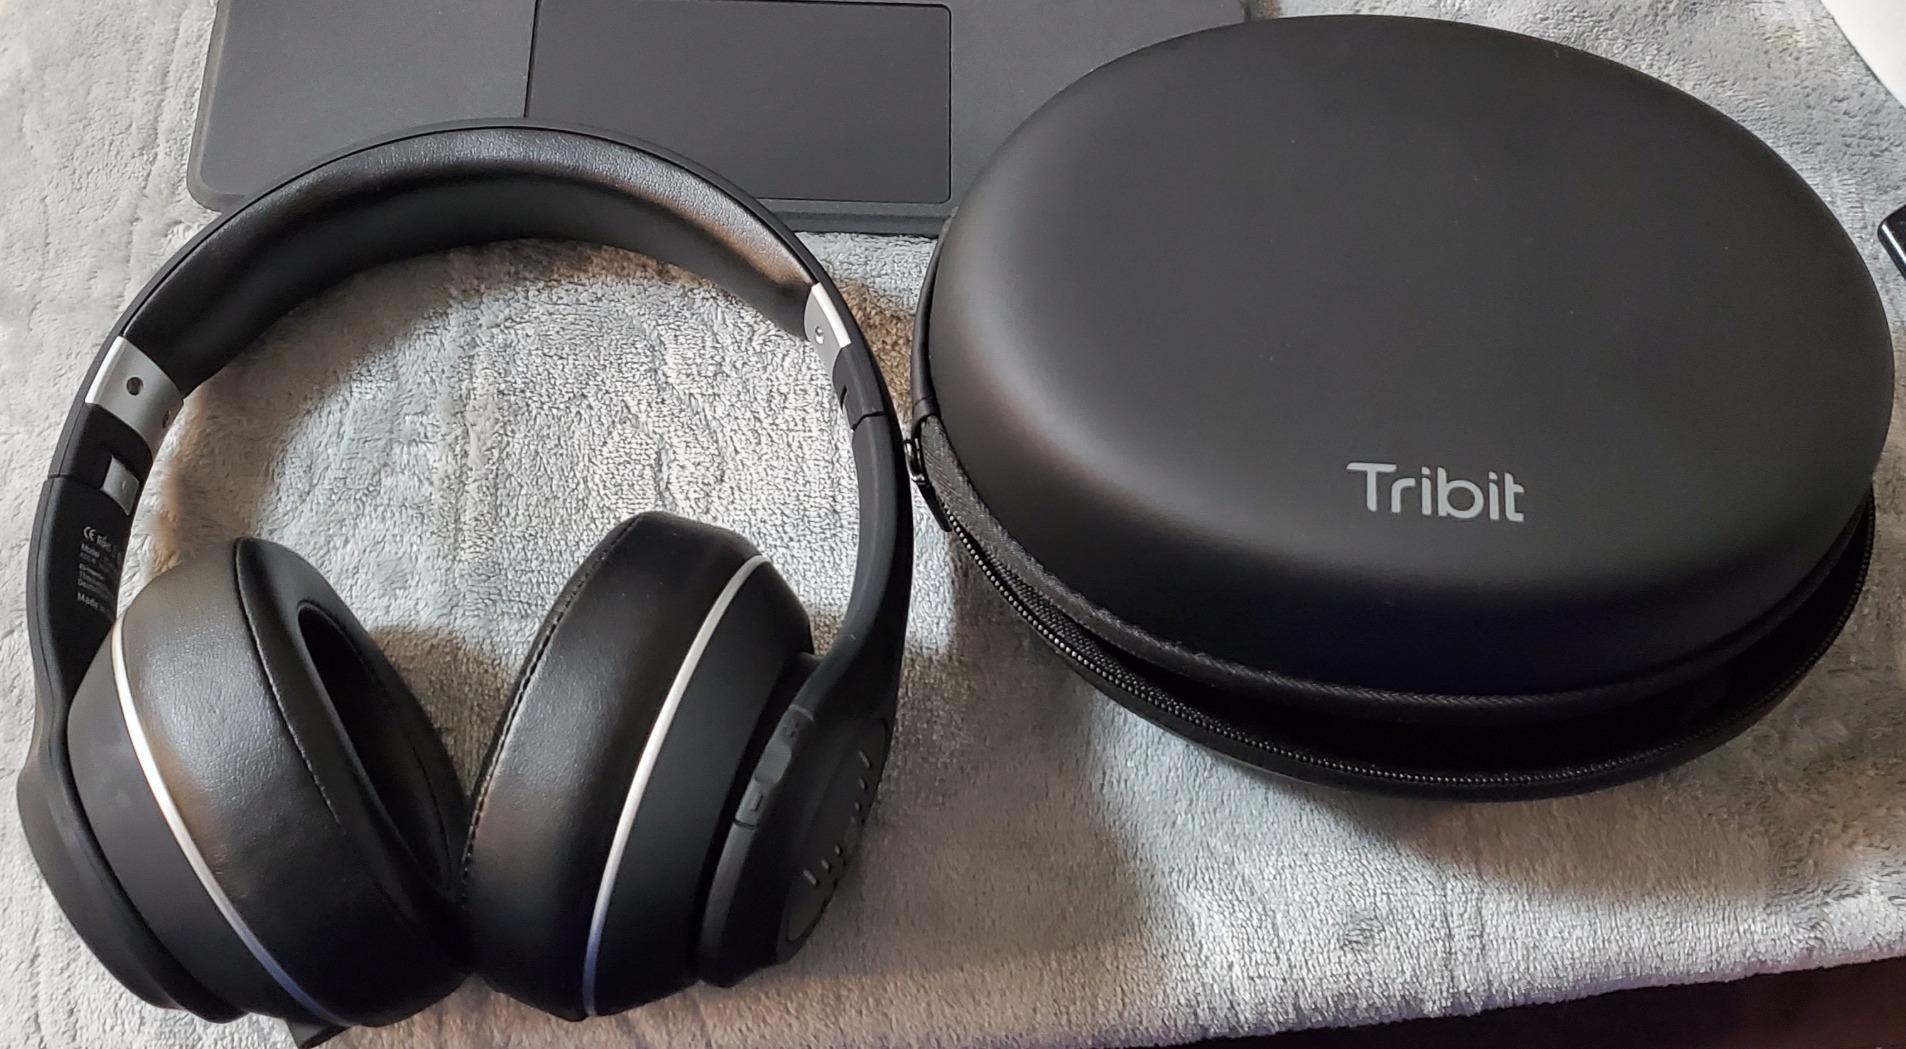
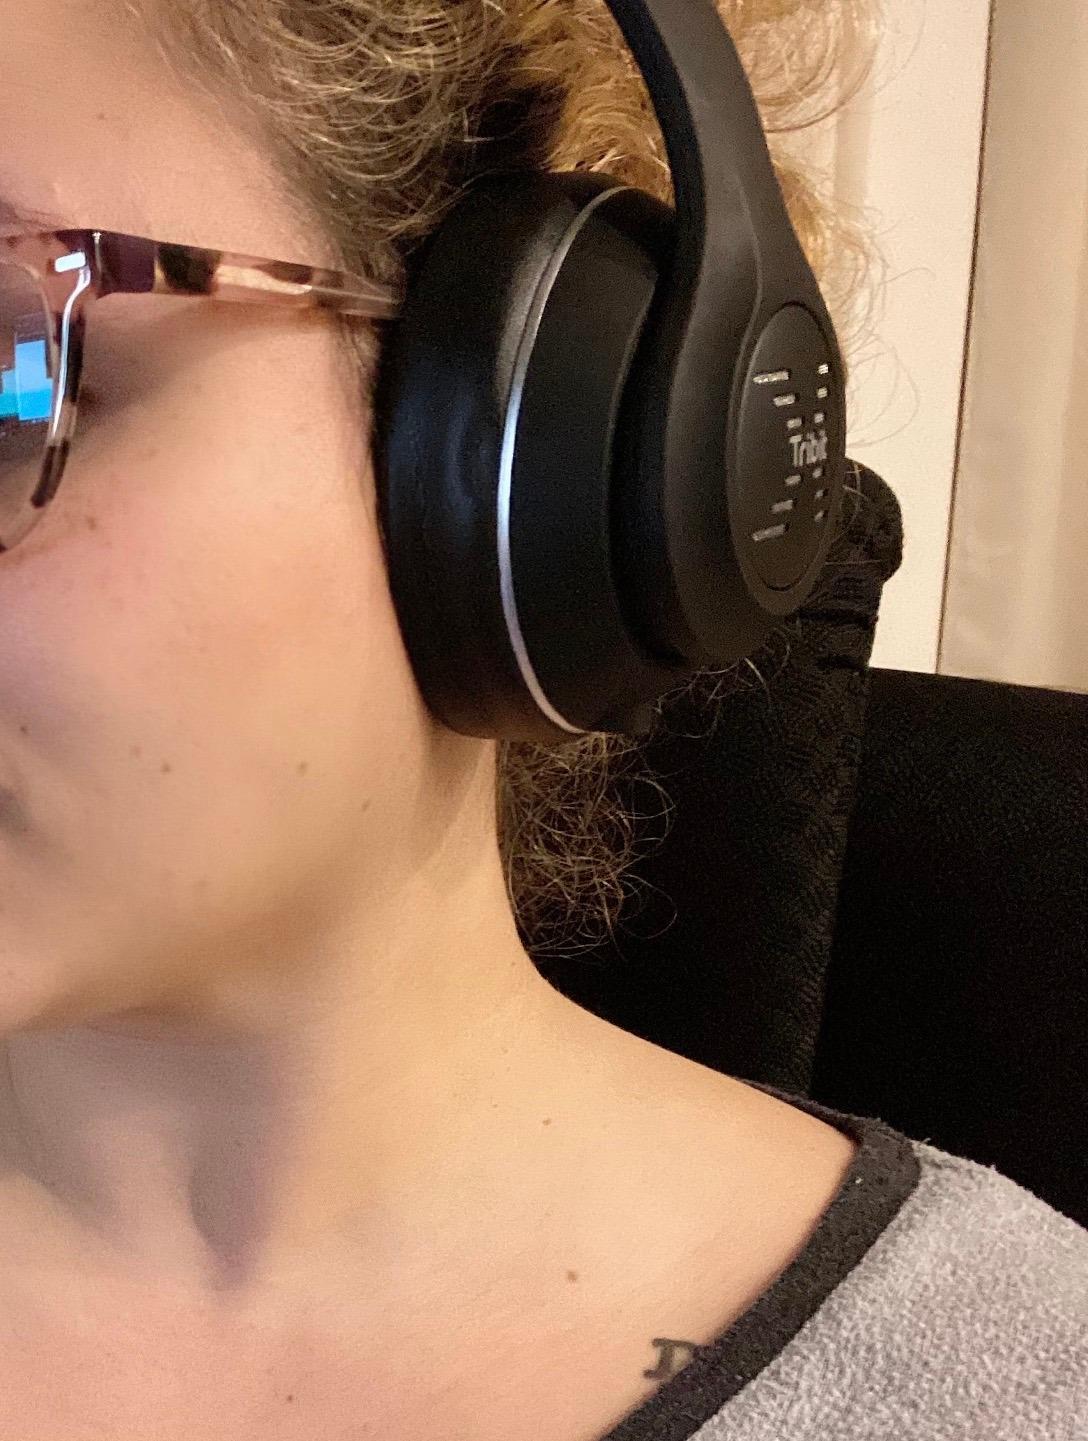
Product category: headphones
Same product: yes